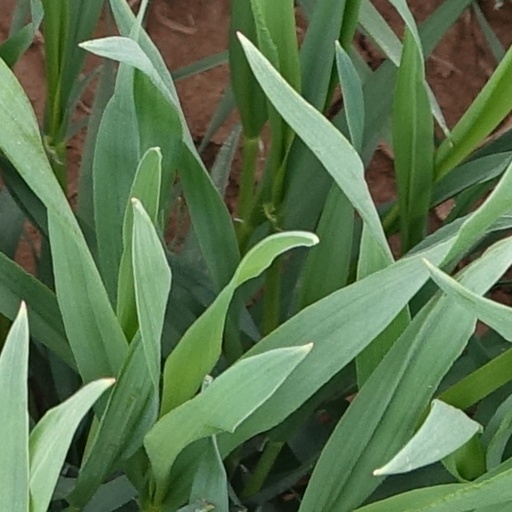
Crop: wheat